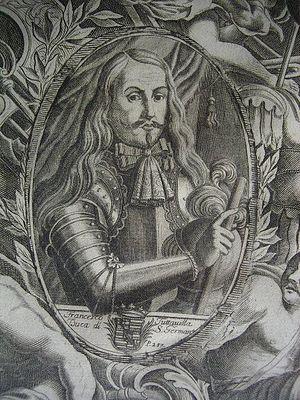
Saucedilla est une commune d’Espagne appartenant à la province de Cáceres et à la Communauté autonome d'Estrémadure. Elle est située dans la contrée du Campo Arañuelo, dont le chef-lieu est Navalmoral de la Mata, qui est aussi le district judiciaire et la ville commerciale de la région. L'accès le plus facile est l'autoroute A5. Elle se trouve à 197 km de Madrid, 103 km de Cáceres et 19 km de Navalmoral.
Francisco de Tuttavilla y del Tufo, marquis puis duc de San Germán en 1650, duc de Sasón, commandeur de Peñausende de l'ordre de Santiago, sieur de Campana de Albalá et Saucedilla, est un noble et militaire italien ayant servi dans l'armée espagnole et vice-roi, au service des rois d'Espagne Philippe IV et de Charles II, né à Naples en 1604 et mort à Madrid le 30 janvier 1679.